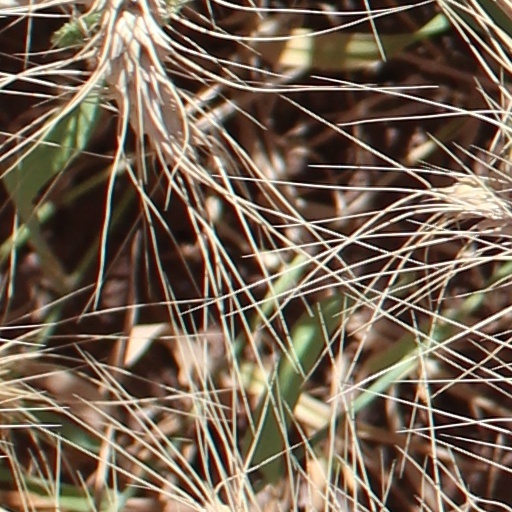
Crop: wheat